Isaac Newton

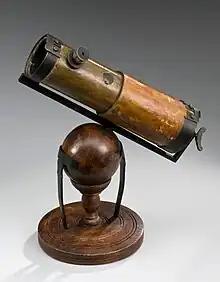
A replica of the reflecting telescope Newton presented to the Royal Society in 1672 (the first one he made in 1668 was loaned to an instrument maker but there is no further record of what happened to it).

The Lucasian Professor of Mathematics at Cambridge position included the responsibility of instructing geography. In 1672, and again in 1681, Newton published a revised, corrected, and amended edition of the "Geographia Generalis", a geography textbook first published in 1650 by the then-deceased Bernhardus Varenius.(Bernhardus Varenius, "Geographia Generalis", ed. Isaac Newton, 2nd ed. (Cambridge: Joann. Hayes, 1681))